Monte Alben

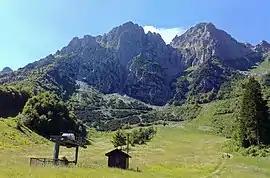
Cima la Croce (right) and the subpeak (left), on which the Maurizio via ferrata runs.

From the summit cross one can enjoy a magnificent panorama, ranging from the nearby Arera, Menna and Grem mounts, to the main peaks of the Bergamasque Alps and Prealps arc (including Resegone, Grigna, Pizzo Tre Signori, Pizzo del Diavolo, Redorta, Coca, Presolana), to the more distant Rosa, Disgrazia and Adamello groups. Toward the south, beyond the Po Valley, the outline of the Tuscan-Emilian Apennines can be seen on the horizon.